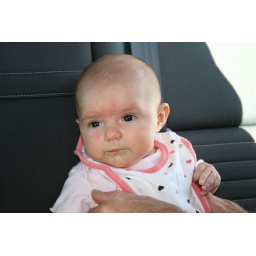
Sara hanging out in the back of the car at a truck stop.